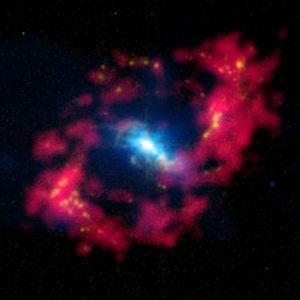
NGC 4151 est une galaxie spirale intermédiaire naine située dans la constellation des Chiens de chasse à environ 45 millions d'années-lumière. NGC 4151 a été découvert l'astronome germano-britannique William Herschel en 1787. Certains astronomes ont surnommé cette galaxie l'« Œil de Sauron » en raison de sa forme particulière.
Les galaxies de Seyfert sont des galaxies spirales caractérisées par un noyau extrêmement brillant et compact. D'une brillance de surface très élevée, leur noyau représente l'une des plus grandes sources de rayonnement électromagnétique connues de l'Univers, possiblement liée au trou noir supermassif en leur centre. Ces galaxies présentent des émissions fortes dans les domaines radio, ultraviolet, infrarouge et rayons X du spectre électromagnétique. Elles représenteraient plus de 5 % de l'ensemble des galaxies de l'univers observable.